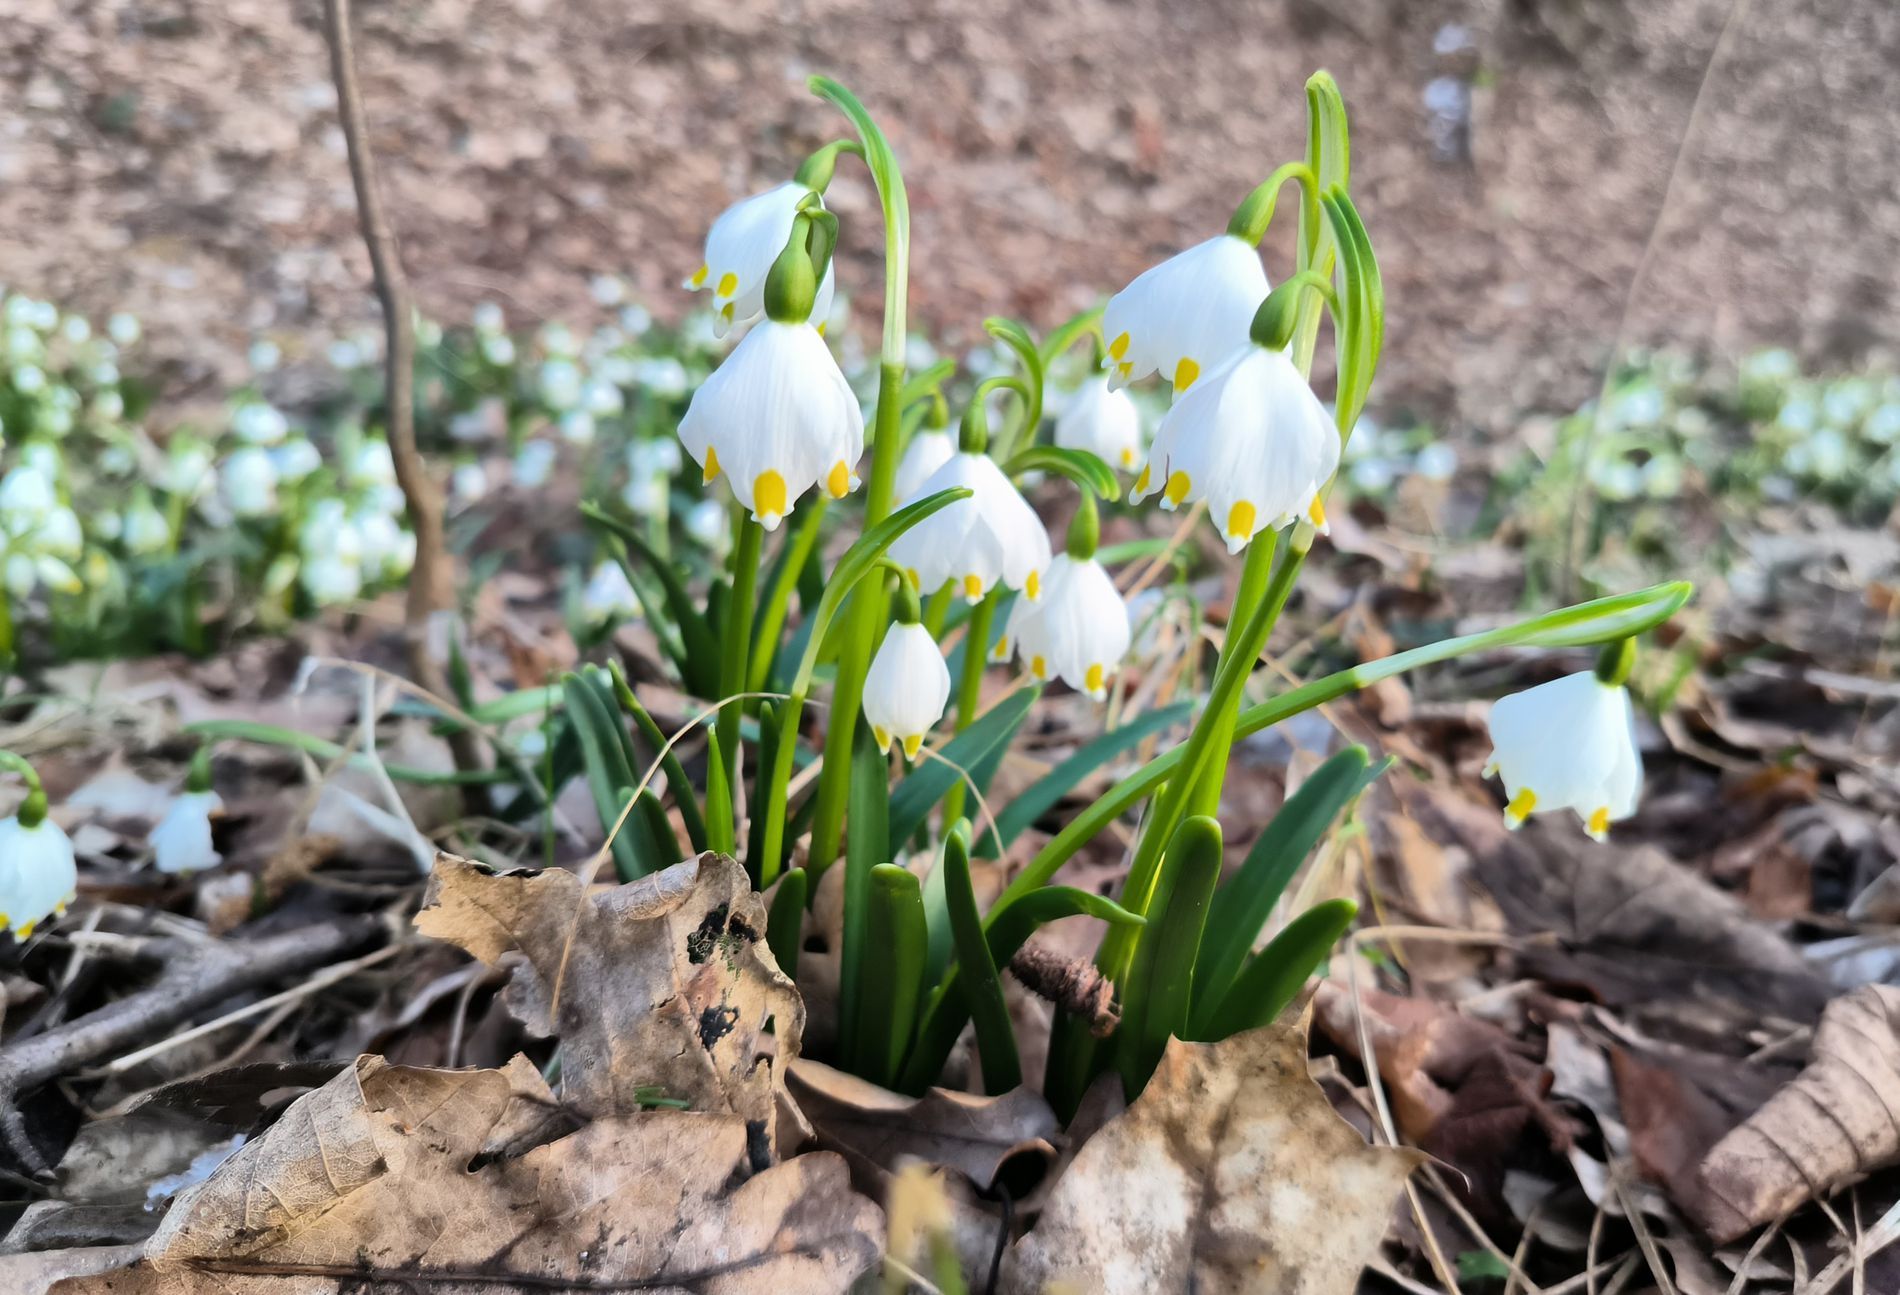
Flowers
The image shows multiple white flowers between dry brown leaves. The close up shot shows the details of each flower and many other flowers in the background.
The image is a close up shot taken in daylight of white flowers with yellow spots on them. the close up shot shows the details and how stunning the flowers look. around them some dry brown leaves that make contrast with the color of the flowers creating a very lovely scene.
Labels: Amaryllidaceae, Flower, Plant, Petal, Leaf, Daffodil, Outdoors, Soil, Crocus, Iris, Vegetation, flowers, Leaves, Plants
Camera: Xiaomi 22071212AG
Aperture: F1.7
Exposure: 1/214 sec
ISO: 976
Focal length: 5.2 mm